Oberth (crater)

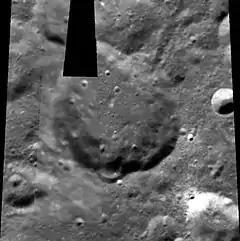
Clementine mosaic

Oberth is a crater on the far side of the Moon. It lies in the high northern latitudes, to the southeast of the crater Gamow. To the east of Oberth is Avogadro.